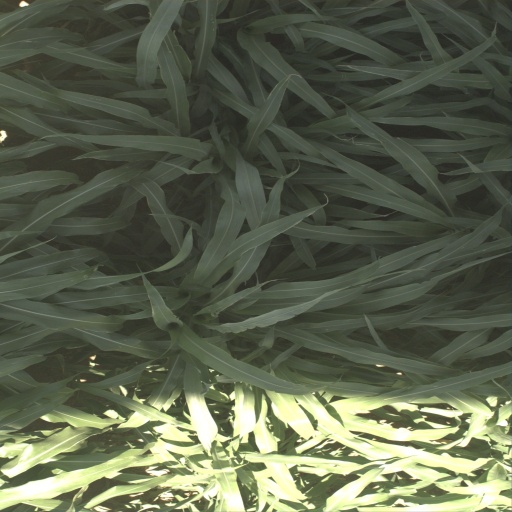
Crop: sorghum